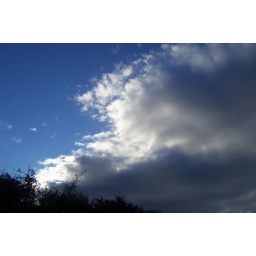
Giving way to blue sky over the Irish Sea